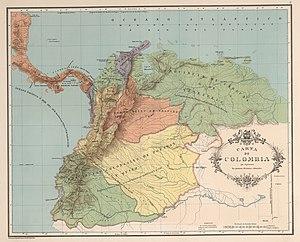
La Nouvelle-Grenade est le nom ancien désignant la région correspondant approximativement aux actuels États de Colombie, du Panamá du Venezuela et de l'Équateur.
La province de Caracas, ou province de Venezuela, est une des provinces historiques constituées durant l'époque coloniale du Venezuela dépendant à sa création de la Nouvelle-Espagne puis de la Nouvelle-Grenade avant de former la Capitainerie générale du Venezuela avec six autres provinces en 1777.
Le royaume de Nouvelle-Grenade, en espagnol Nuevo Reino de Granada, est le nom que la couronne d'Espagne donna à un territoire du nord de l'Amérique du Sud au XVIᵉ siècle lors de sa colonisation des Amériques. Il couvrait une grande partie du territoire actuel de la République de Colombie, l'Équateur, le Panama, et une partie du Venezuela. Son territoire relève de la Real Audiencia de Santa Fe de Bogotá de 1550 à 1718 tandis qu'il fait partie de la vice-royauté du Pérou, puis fait partie de la vice-royauté de Nouvelle-Grenade, dont le siège se trouve dans la même ville. Après plusieurs tentatives pour former des États indépendants dans les années 1810, le royaume et la vice-royauté s'effondrent avec l'établissement de la République de Colombie.